All Nite (Don't Stop)

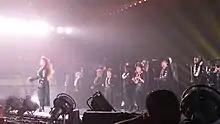
Jackson and her dancers performing "All Nite (Don't Stop)" during her Unbreakable World Tour (2015–16).

Jackson performed "All Nite (Don't Stop)" for the first time on "Good Morning America" on March 31, 2004. It was followed by another performance at "On Air with Ryan Seacrest" two days later, filmed during midday in Los Angeles amid a shopping center filled with spectators. Both performances were aired with a time delay, per the FCC's guidelines, due to Justin Timberlake's and Jackson's controversial Super Bowl accident. Despite the blacklisting, on April 10, Jackson was the host and performer on "Saturday Night Live", with performances of "All Nite (Don't Stop)" and "Strawberry Bounce". Her appearance on the show garnered its highest ratings in over two years. She also performed the song on "The Tonight Show with Jay Leno" on April 29, 2004, MSN Music's studios in Seattle on May 14, and the annual Wango Tango the day after. In late May, Jackson traveled to Japan to perform the song on the 2004 Video Music Awards Japan, where she was the recipient of the "Inspiration Award". The singer then traveled to Europe for promotion, performing "All Nite (Don't Stop)" on popular shows such as the British "Top of the Pops," among other events, such as Italy's "Festivalbar". In June, the single was performed at the BET Awards as part of a medley with "R&B Junkie", during which Elephant Man made an appearance for his verses from the "So So Def Remix" of the song. Jackson also performed the single at New York's Gay Pride March, along with her 1997 smash hit "Together Again".